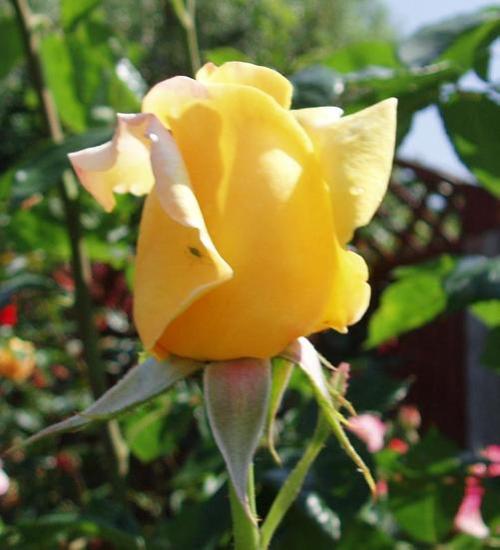
Label: rose